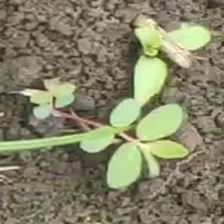
Weed species: Choti_dudhi_(Euphorbia_hirta)